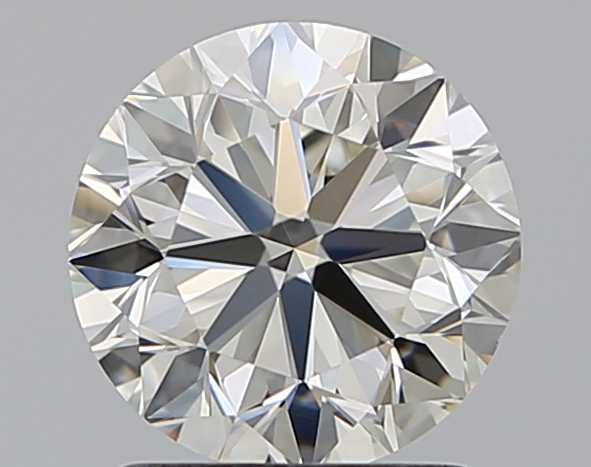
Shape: round
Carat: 1.5
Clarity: VVS2
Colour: K
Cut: VG
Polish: EX
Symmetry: EX
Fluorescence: M
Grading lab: GIA
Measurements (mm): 7.11 x 7.16 x 4.55